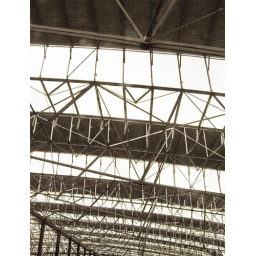
building the sky to fall #1. study in architecture. union station. st louis.